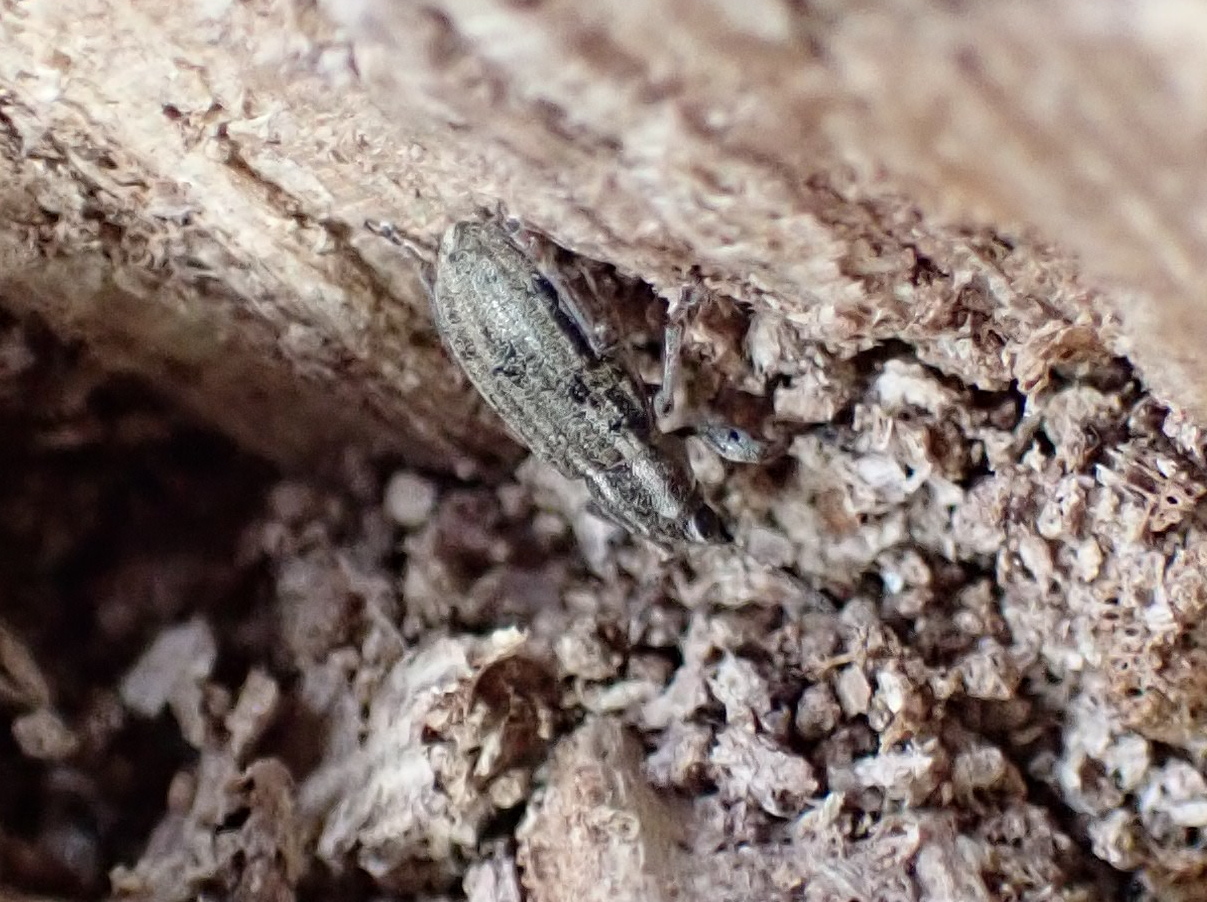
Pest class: pea_leaf_weevil